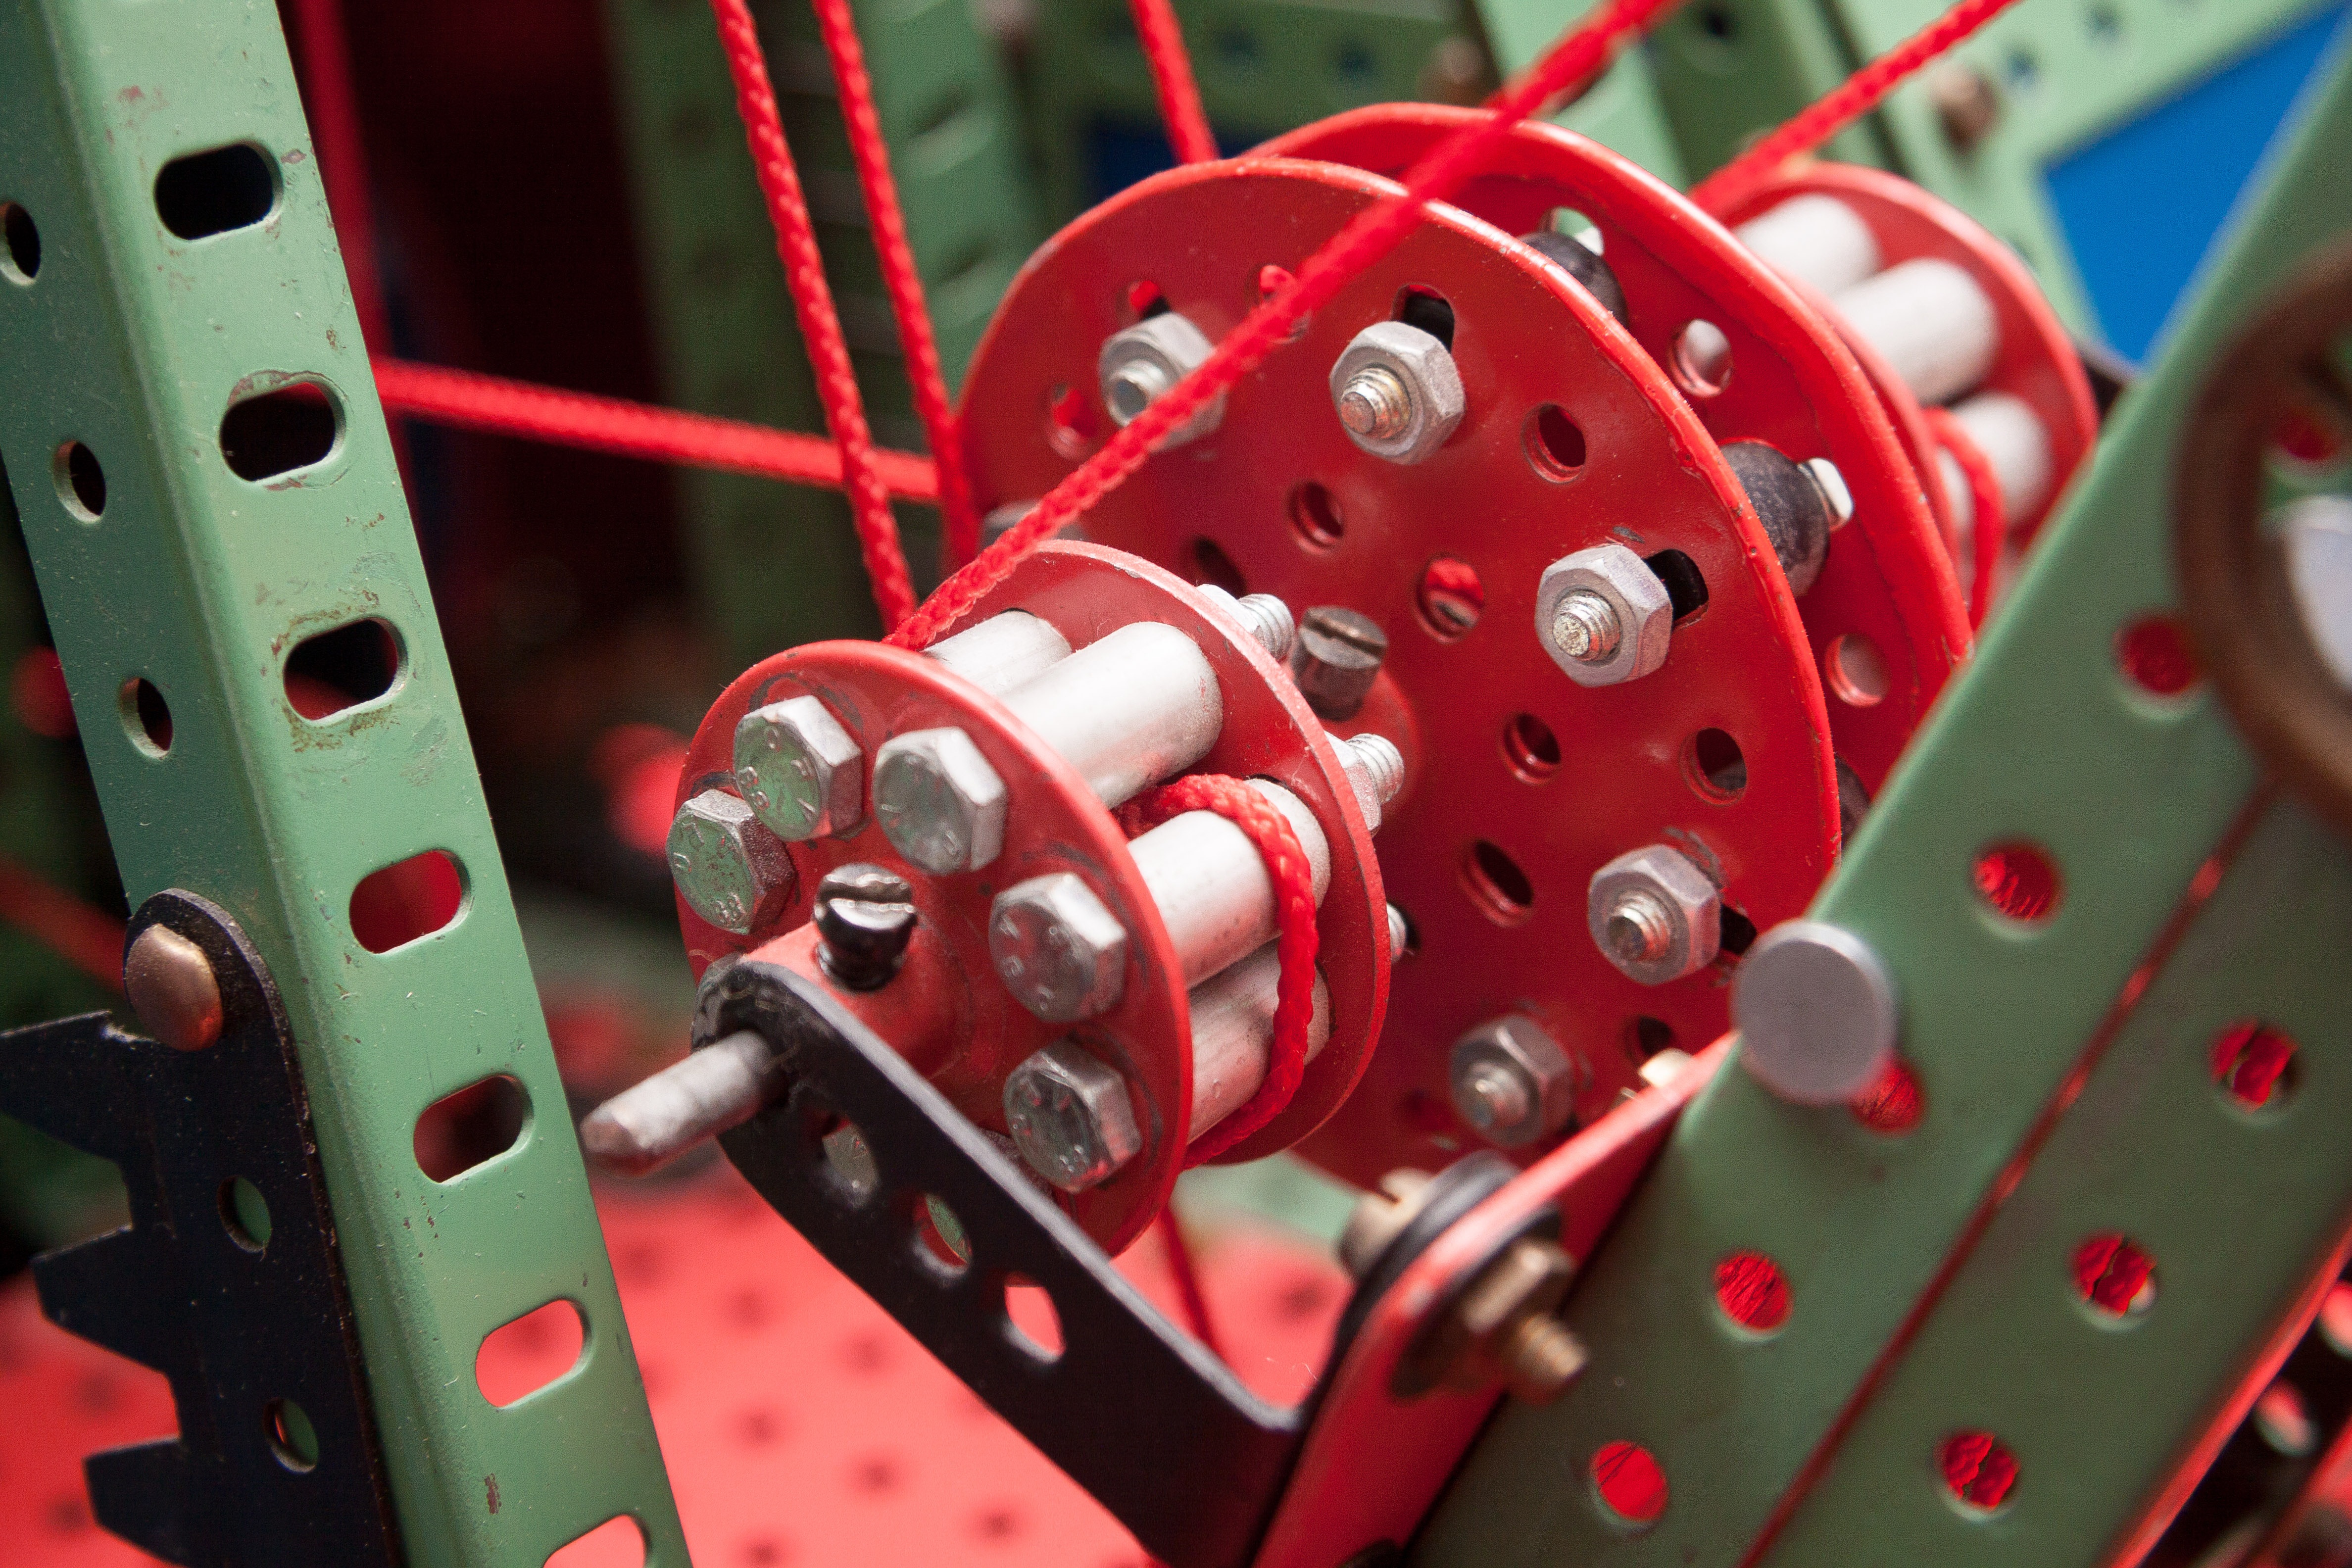
technology, wheel, green, red, color, metal, blue, close, cord, screw, toys, iron, german, excavators, macro photography, fixing, metal construction, assembly technology, swabian, toymaker, market leader, m rklin metal, toy story, marklin, metal construction kits, g ppingen